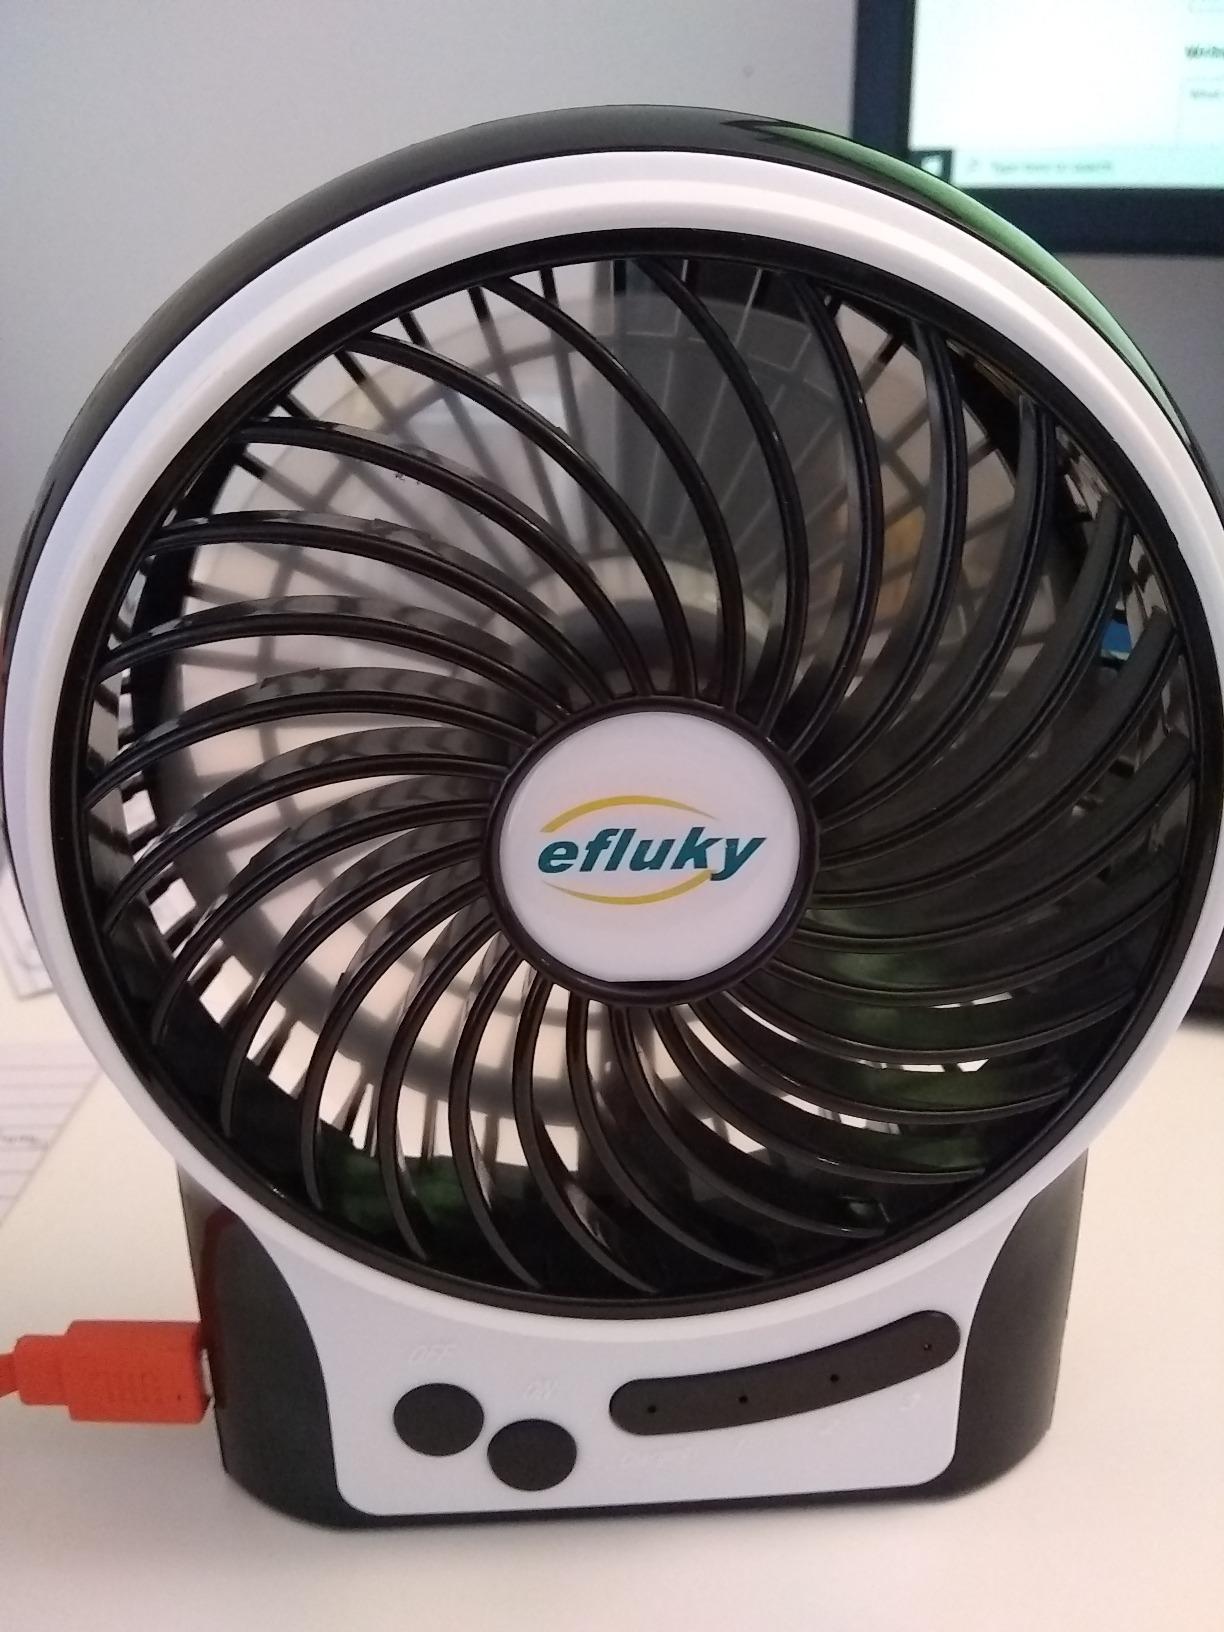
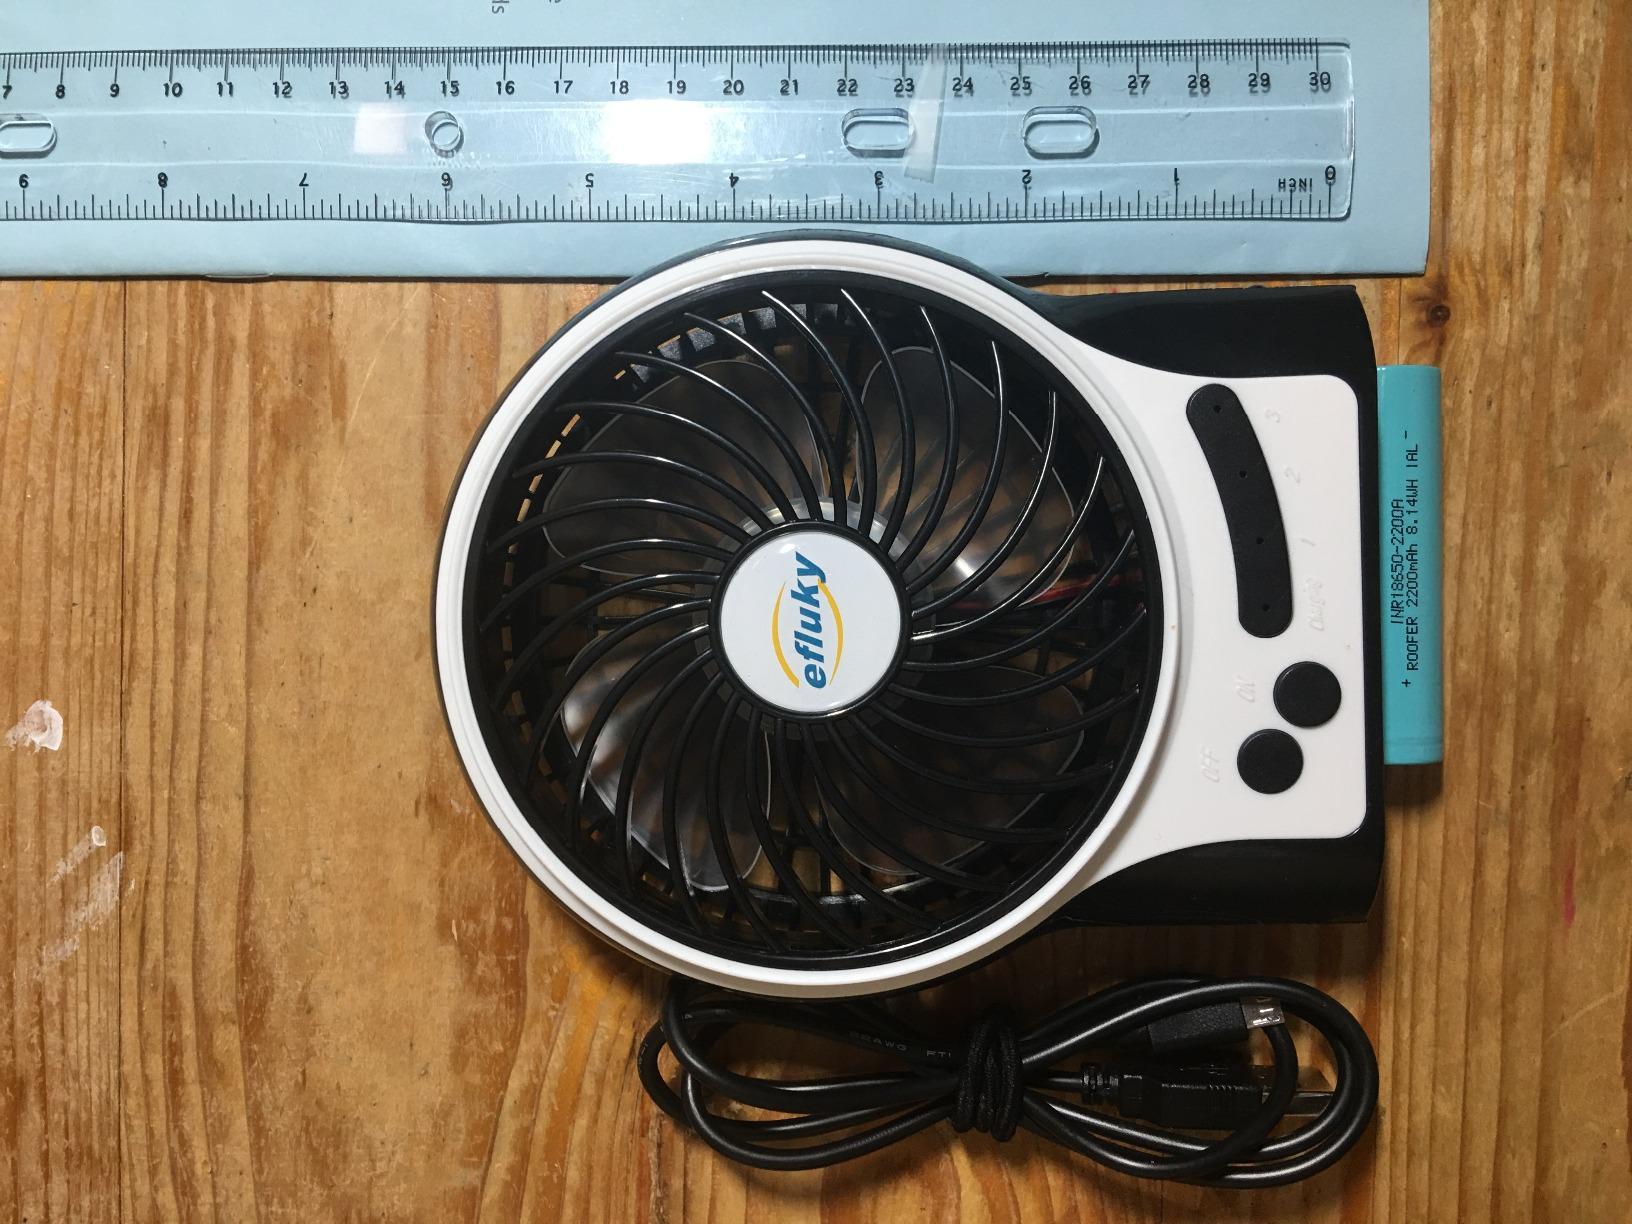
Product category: fan
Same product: yes